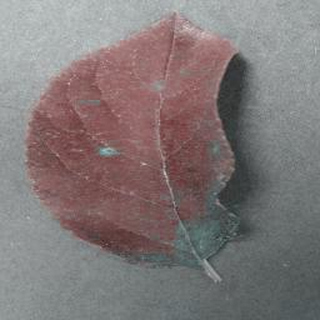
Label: apple_cedar_apple_rust